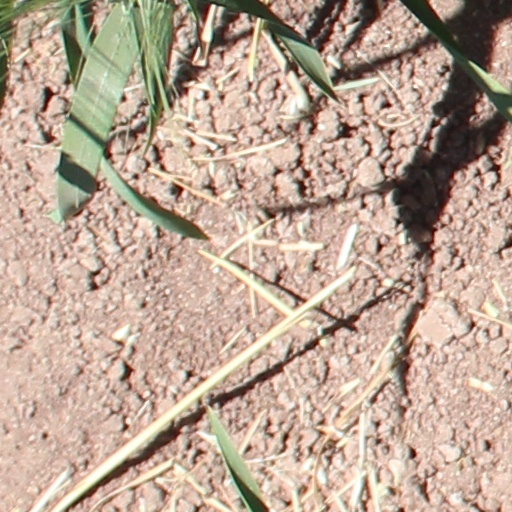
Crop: wheat